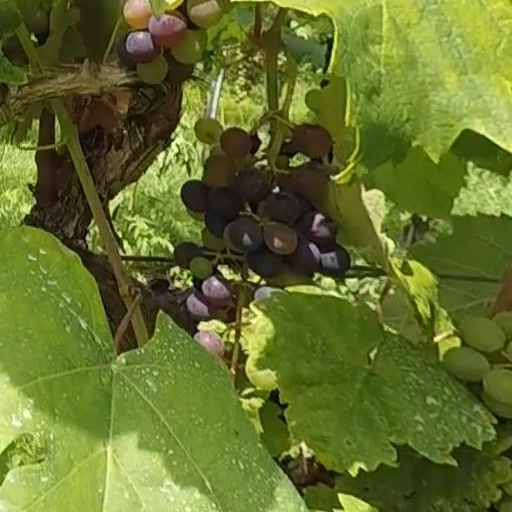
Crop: grape